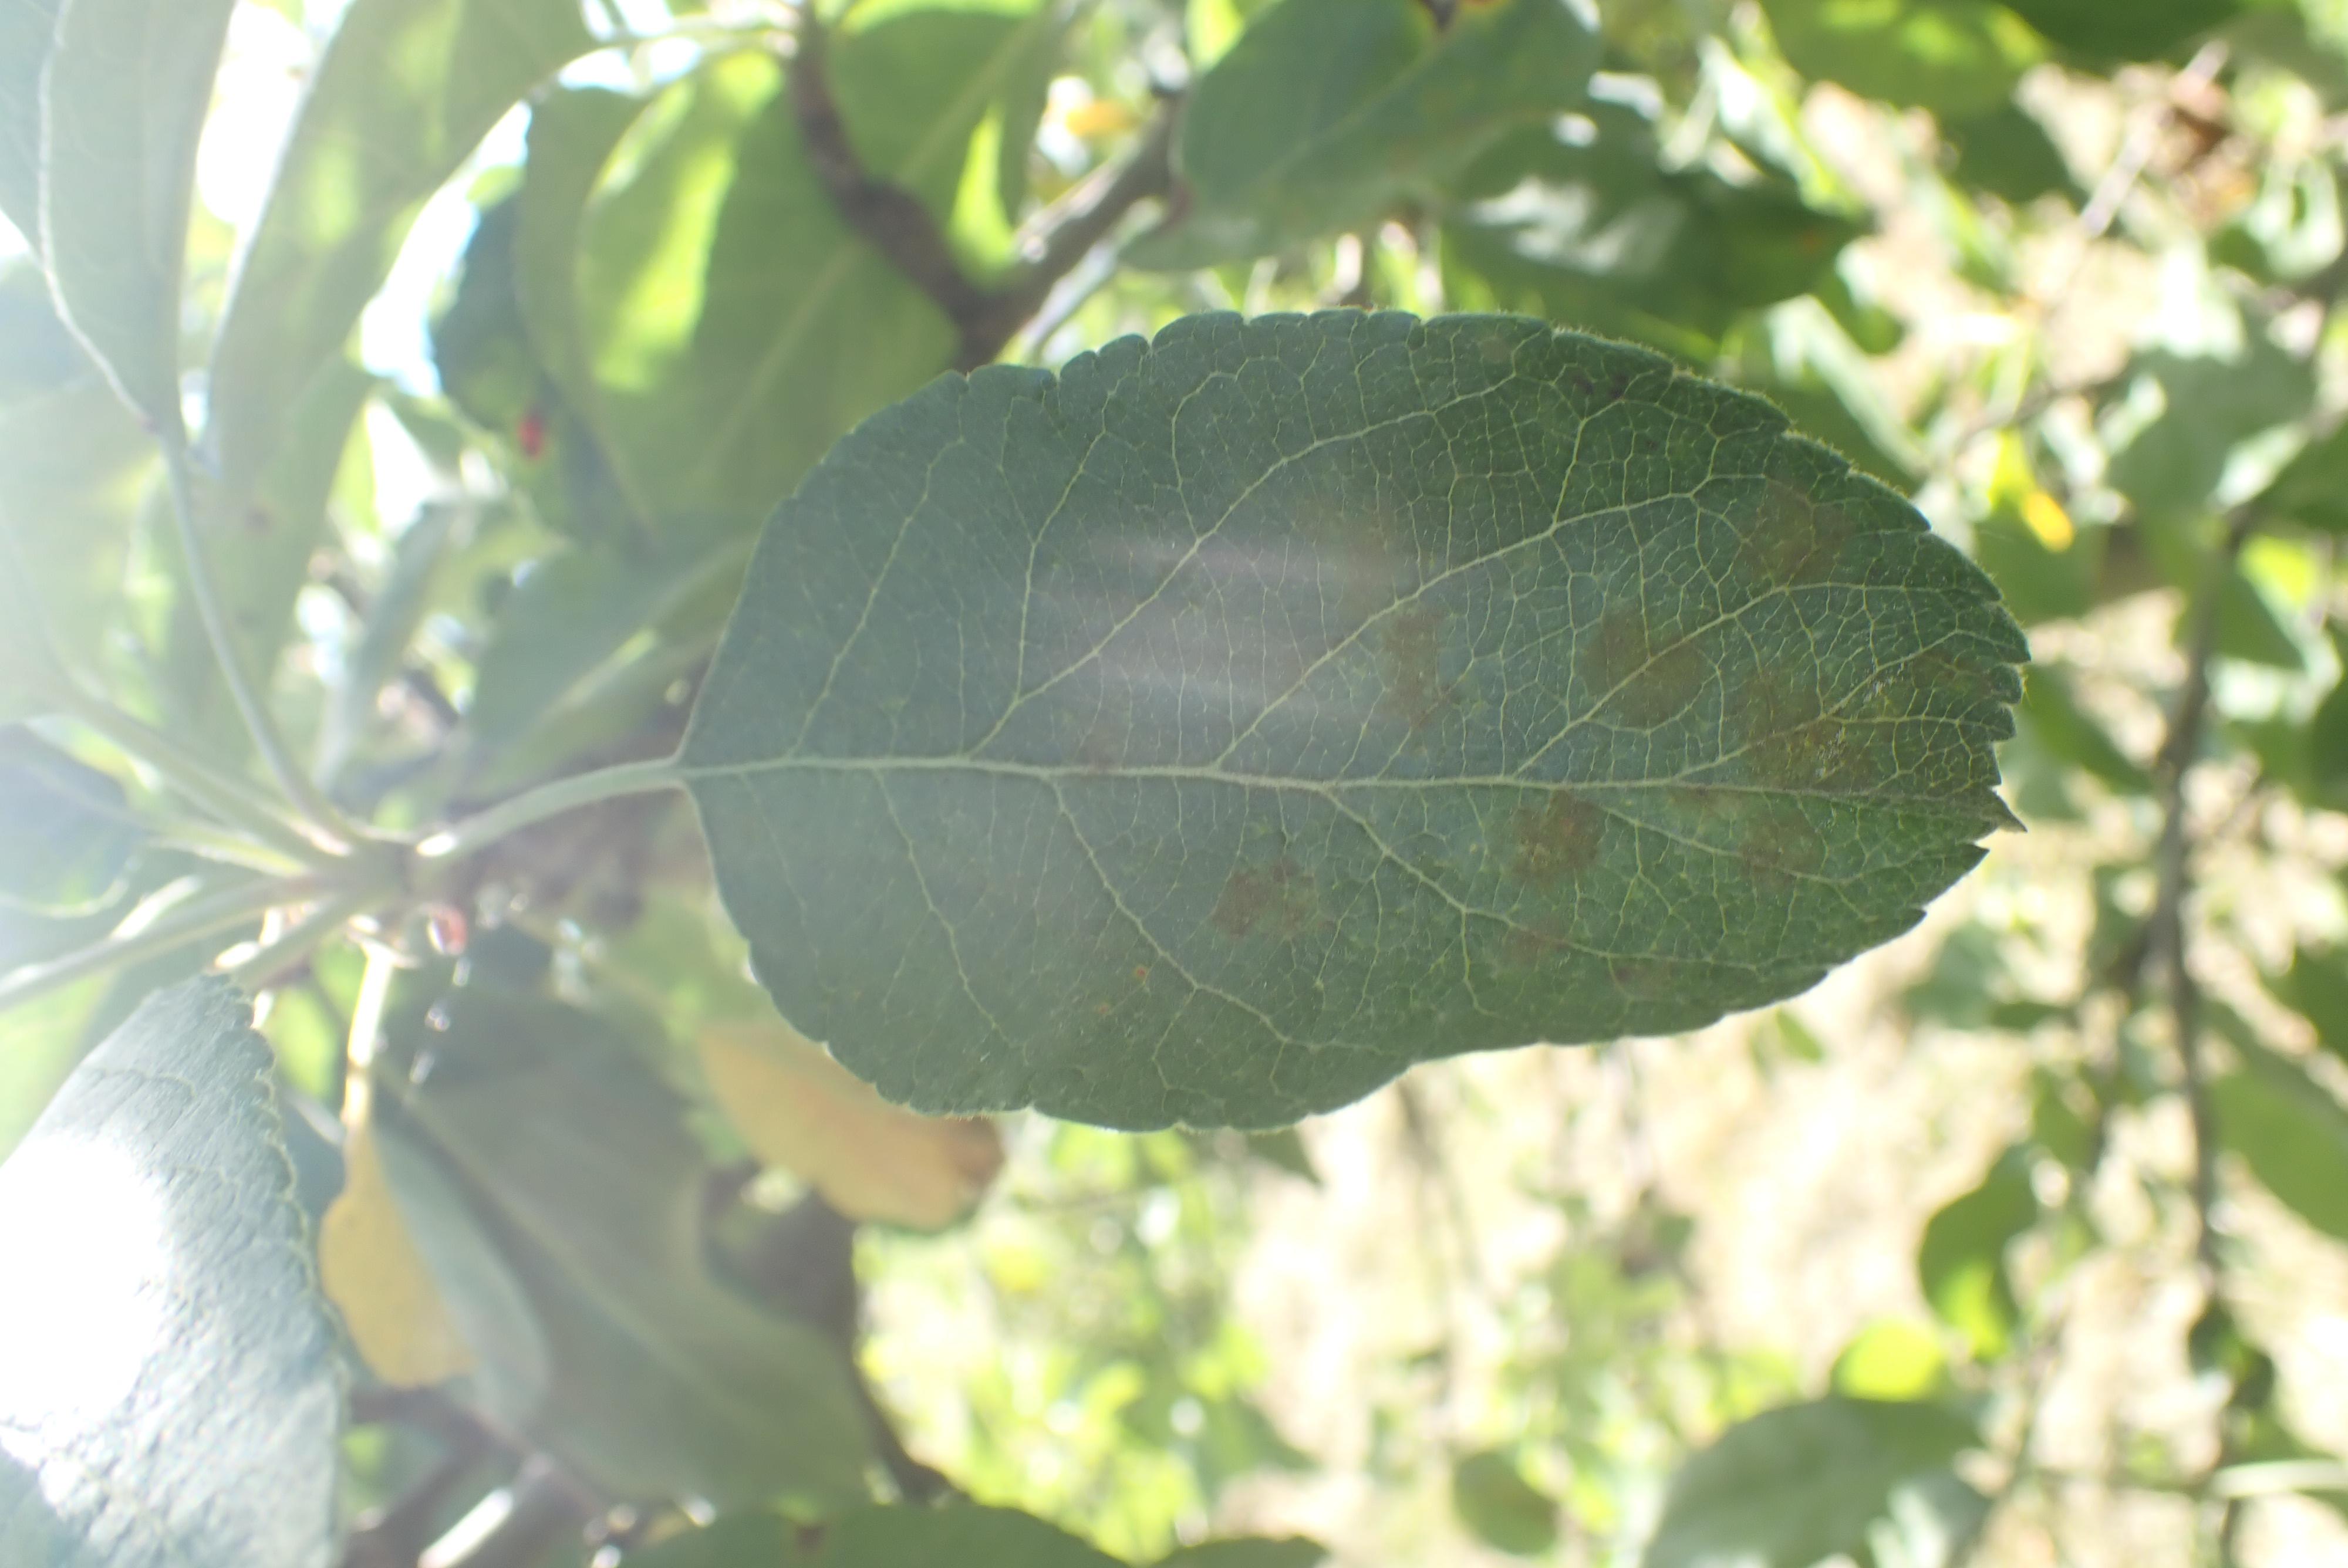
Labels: scab